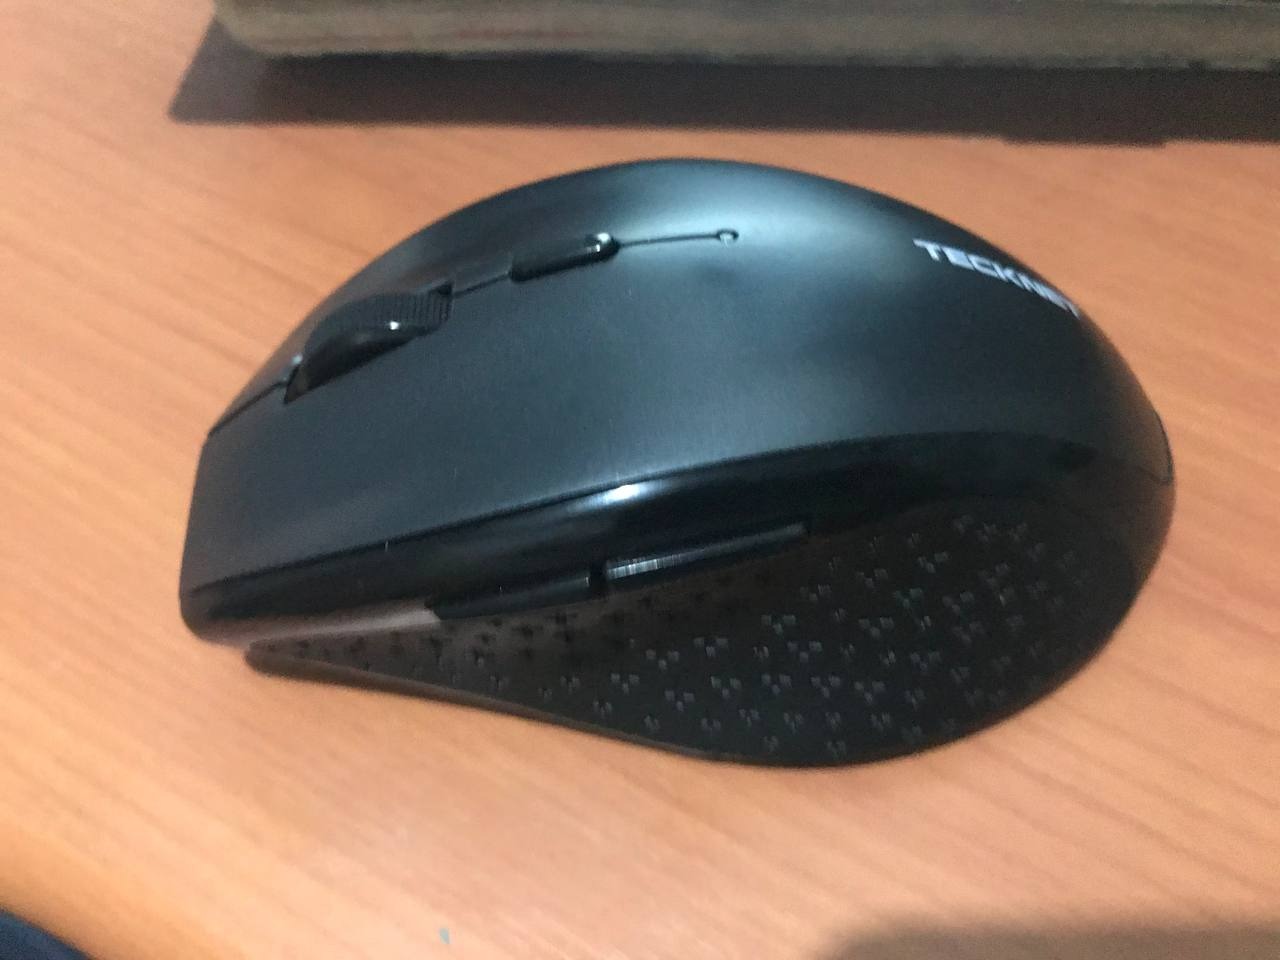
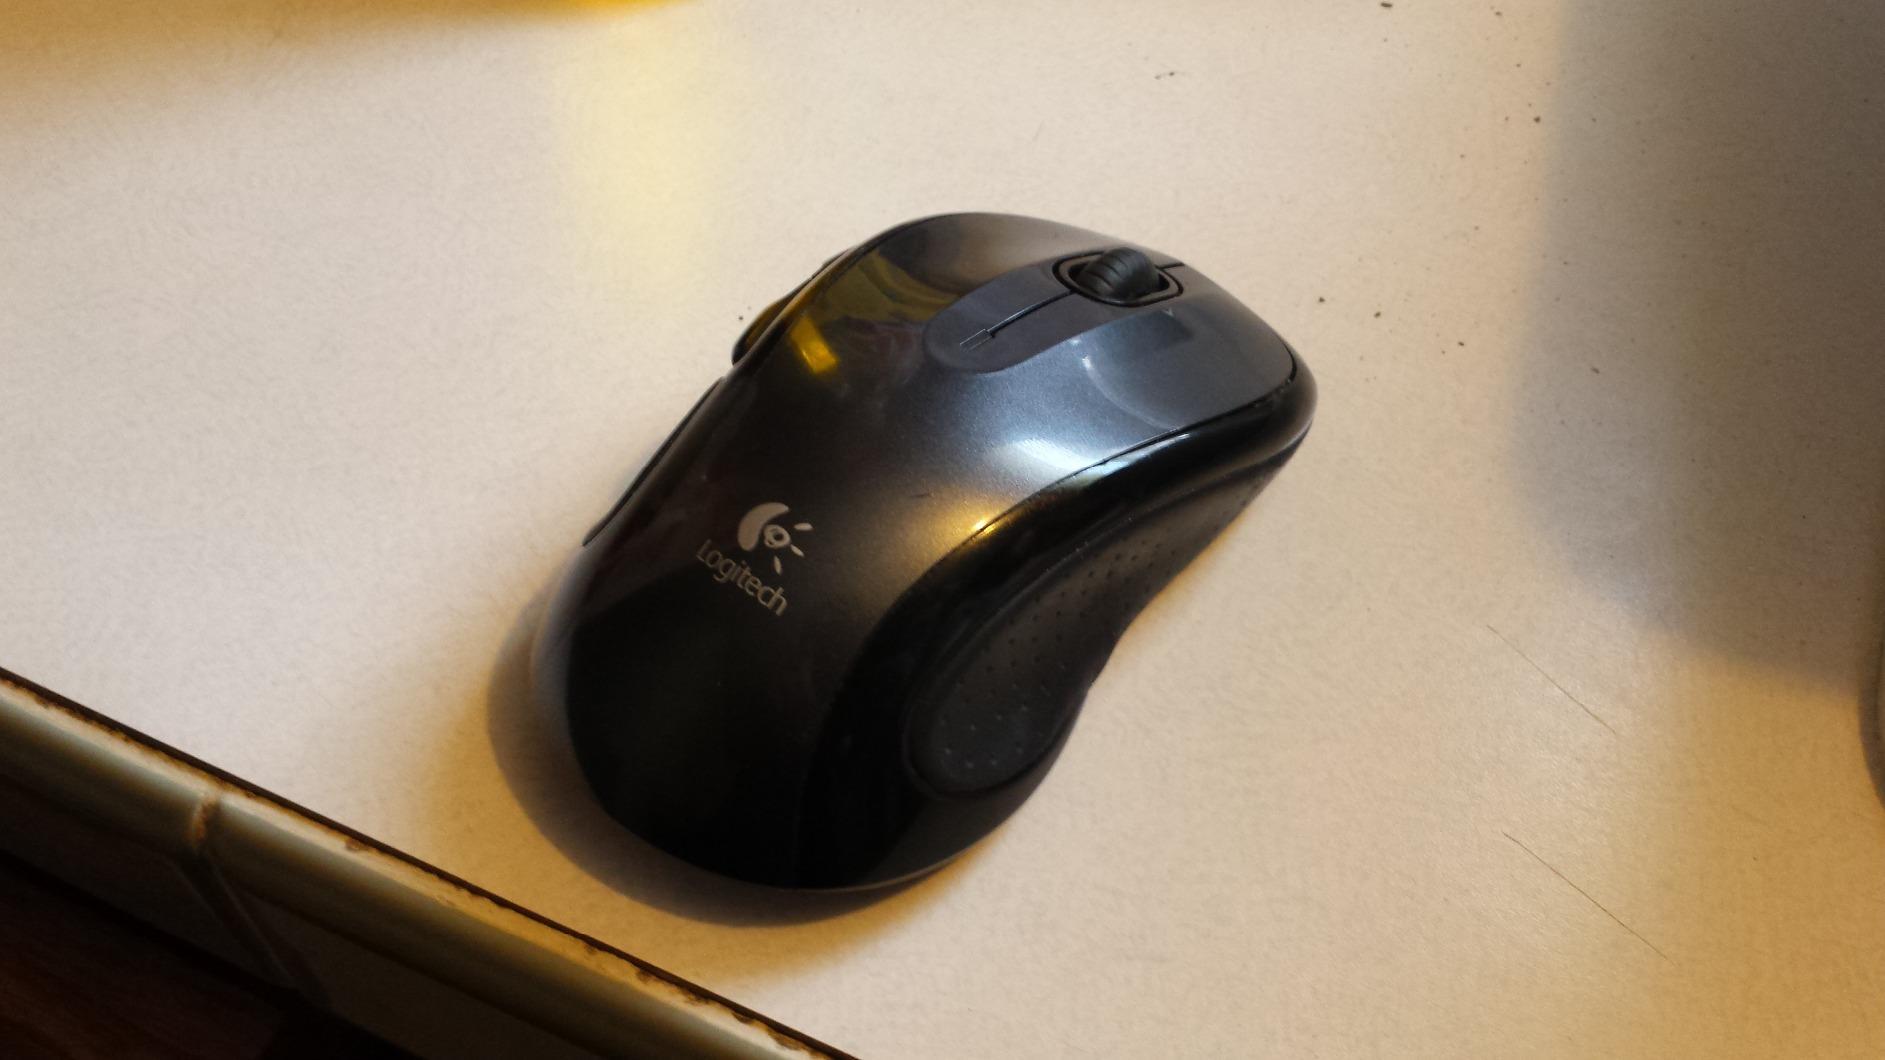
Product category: mouse
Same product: no